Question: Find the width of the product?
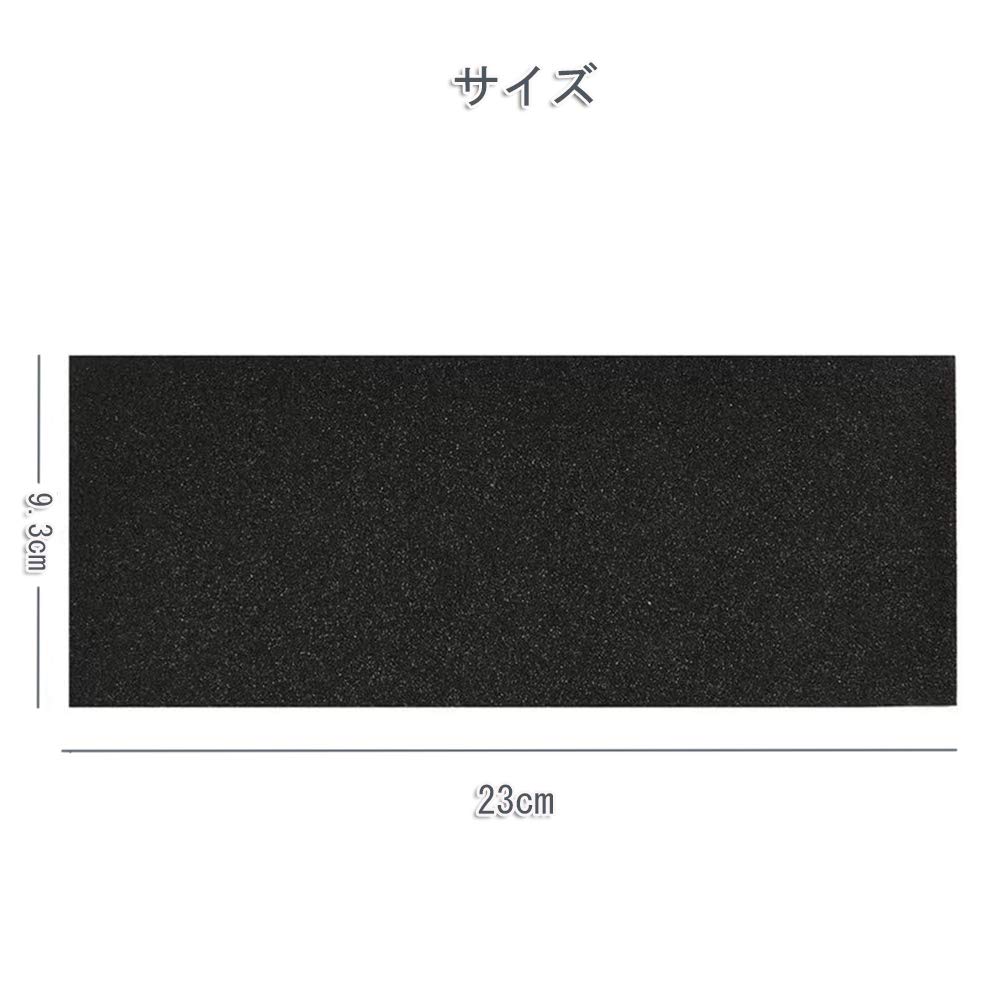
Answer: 9.0 centimetre